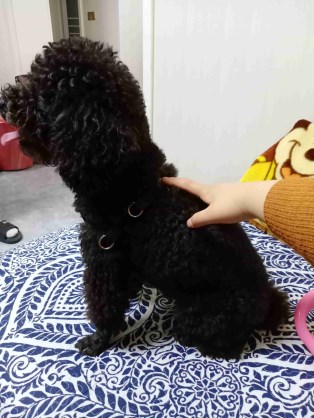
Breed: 7449-n000128-teddy